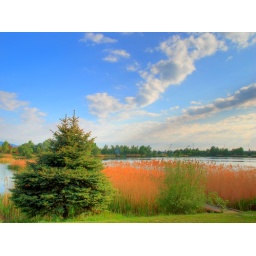
Pine tree with lake in HDR